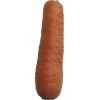
Label: carrot